John Ball (naturalist)

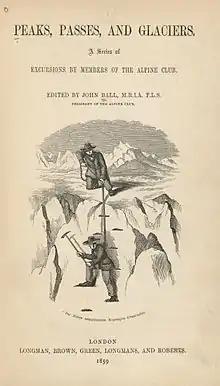
Title page from "Peaks, Passes, and Glaciers", 1859, edited by John Ball while president of the Alpine Club

In 1858 Ball stood for County Limerick, but was defeated, and he then gave up politics and devoted himself to natural history. He was the first president of the Alpine Club (founded 1857), and it is for his work as an alpinist that he is chiefly remembered. His well-known "Alpine Guide" (London, 1863–1868) was the result of innumerable climbs and journeys and of careful observation recorded in a clear and often entertaining style. Among his accomplishments, he was the first to climb a major Dolomites peak (Monte Pelmo in 1857). He also travelled in Morocco (1871) and South America (1882), and recorded his observations in books which were recognised as having scientific value.